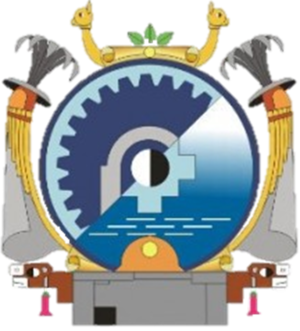
Le département de Puno est une région du sud-est du Pérou. Sa capitale est la ville de Puno